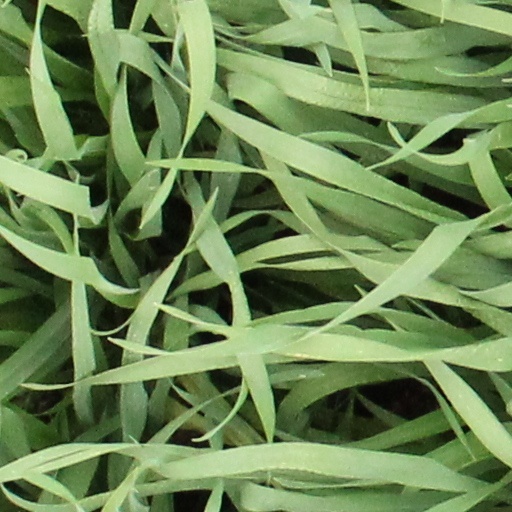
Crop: wheat